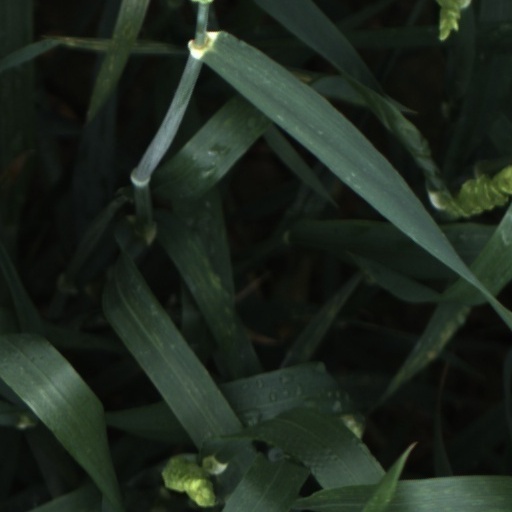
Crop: wheat